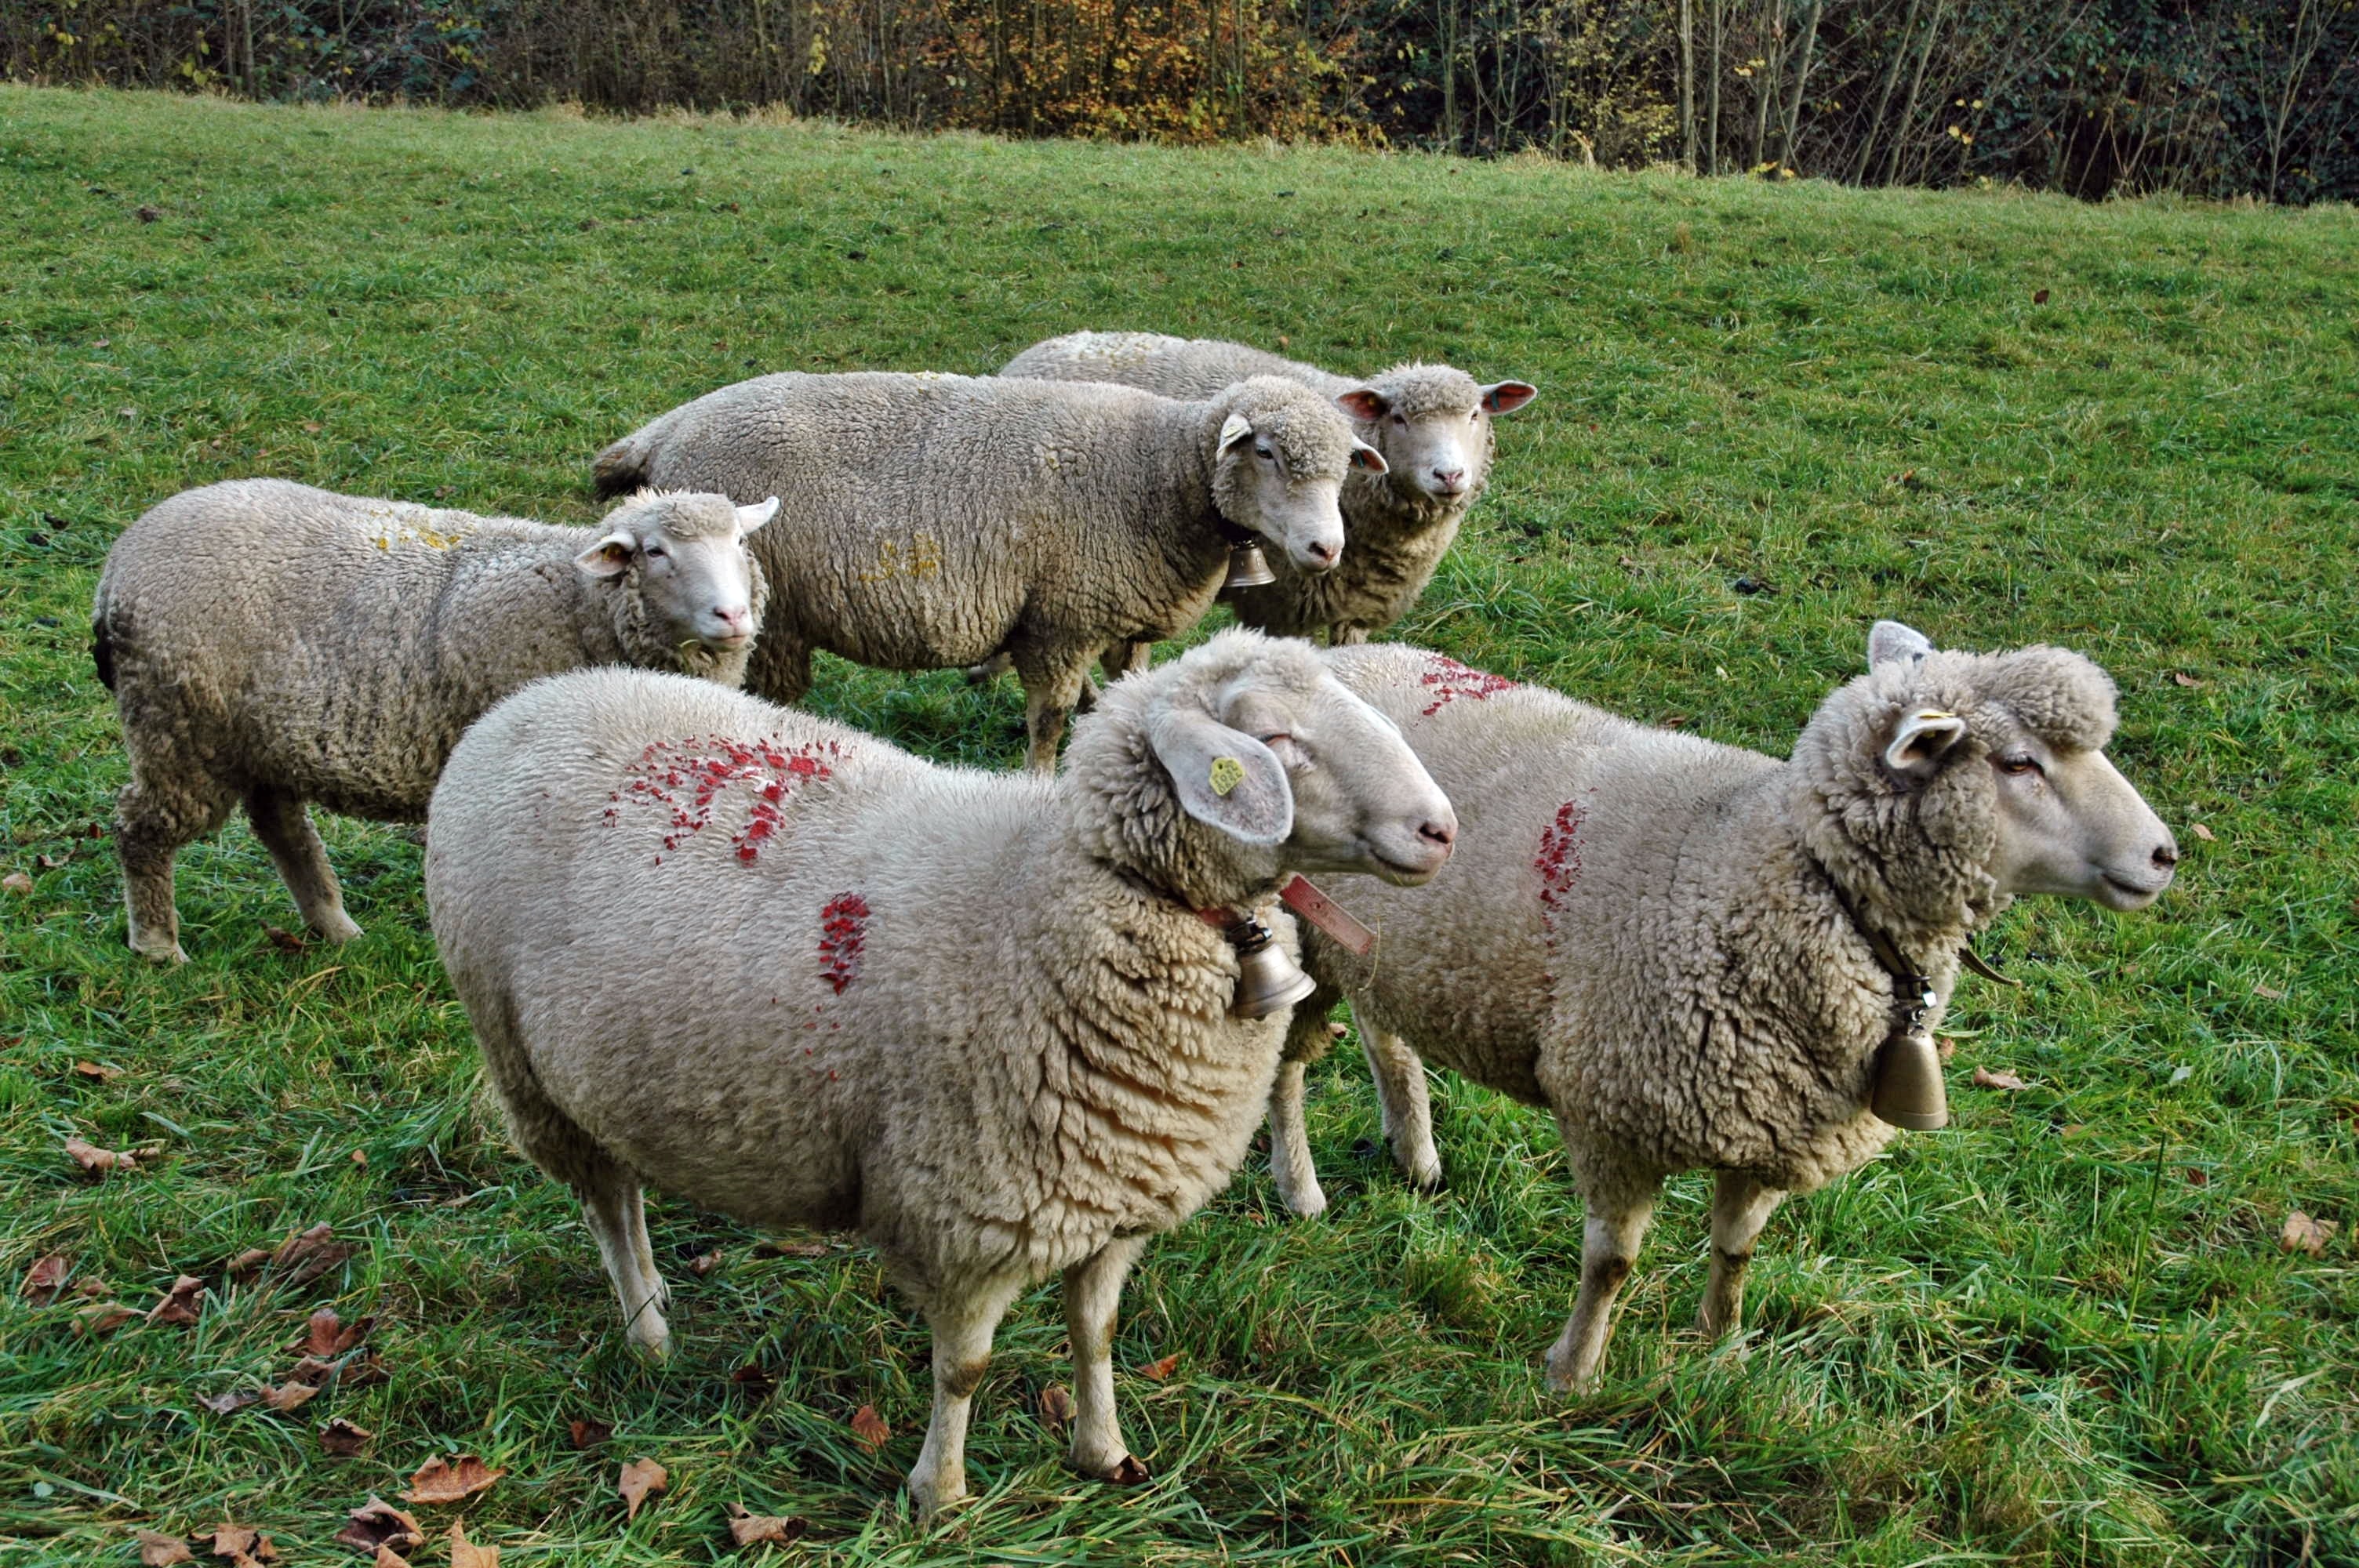
farm, herd, pasture, grazing, sheep, mammal, fauna, flock of sheep, vertebrate, sheeps, bighorn, goatherd, cow goat family